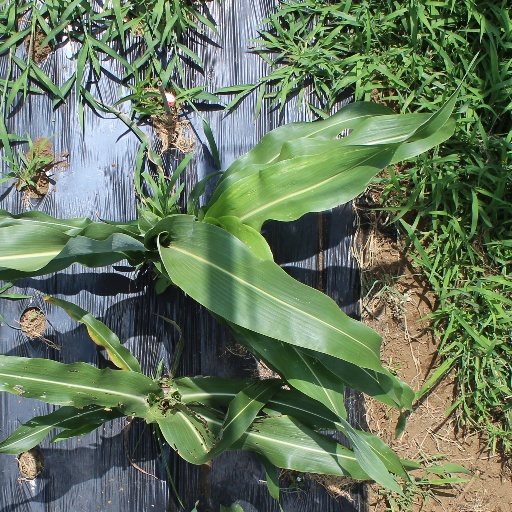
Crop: sorghum